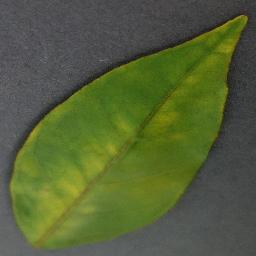
Label: Orange___Haunglongbing_(Citrus_greening)